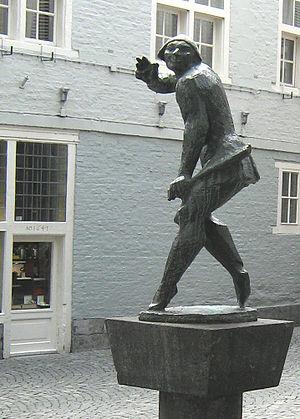
Maastricht est une ville des Pays-Bas, située dans le sud de la province du Limbourg dont elle est le chef-lieu. Anciennement, en français, la ville était appelée Maëstricht ou Maestricht et, en espagnol, Mastrique.